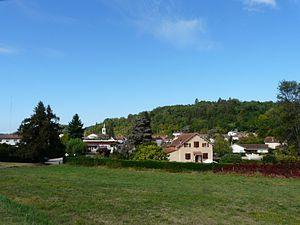
Le bourg de Vergt, Dordogne, France.
Vergt est une commune française située dans le département de la Dordogne, en région Nouvelle-Aquitaine.